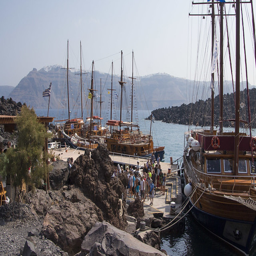
boats docked at the volcanic island